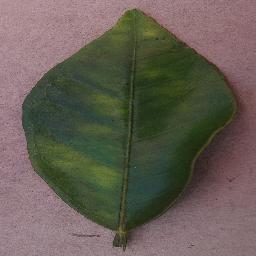
Label: Orange___Haunglongbing_(Citrus_greening)